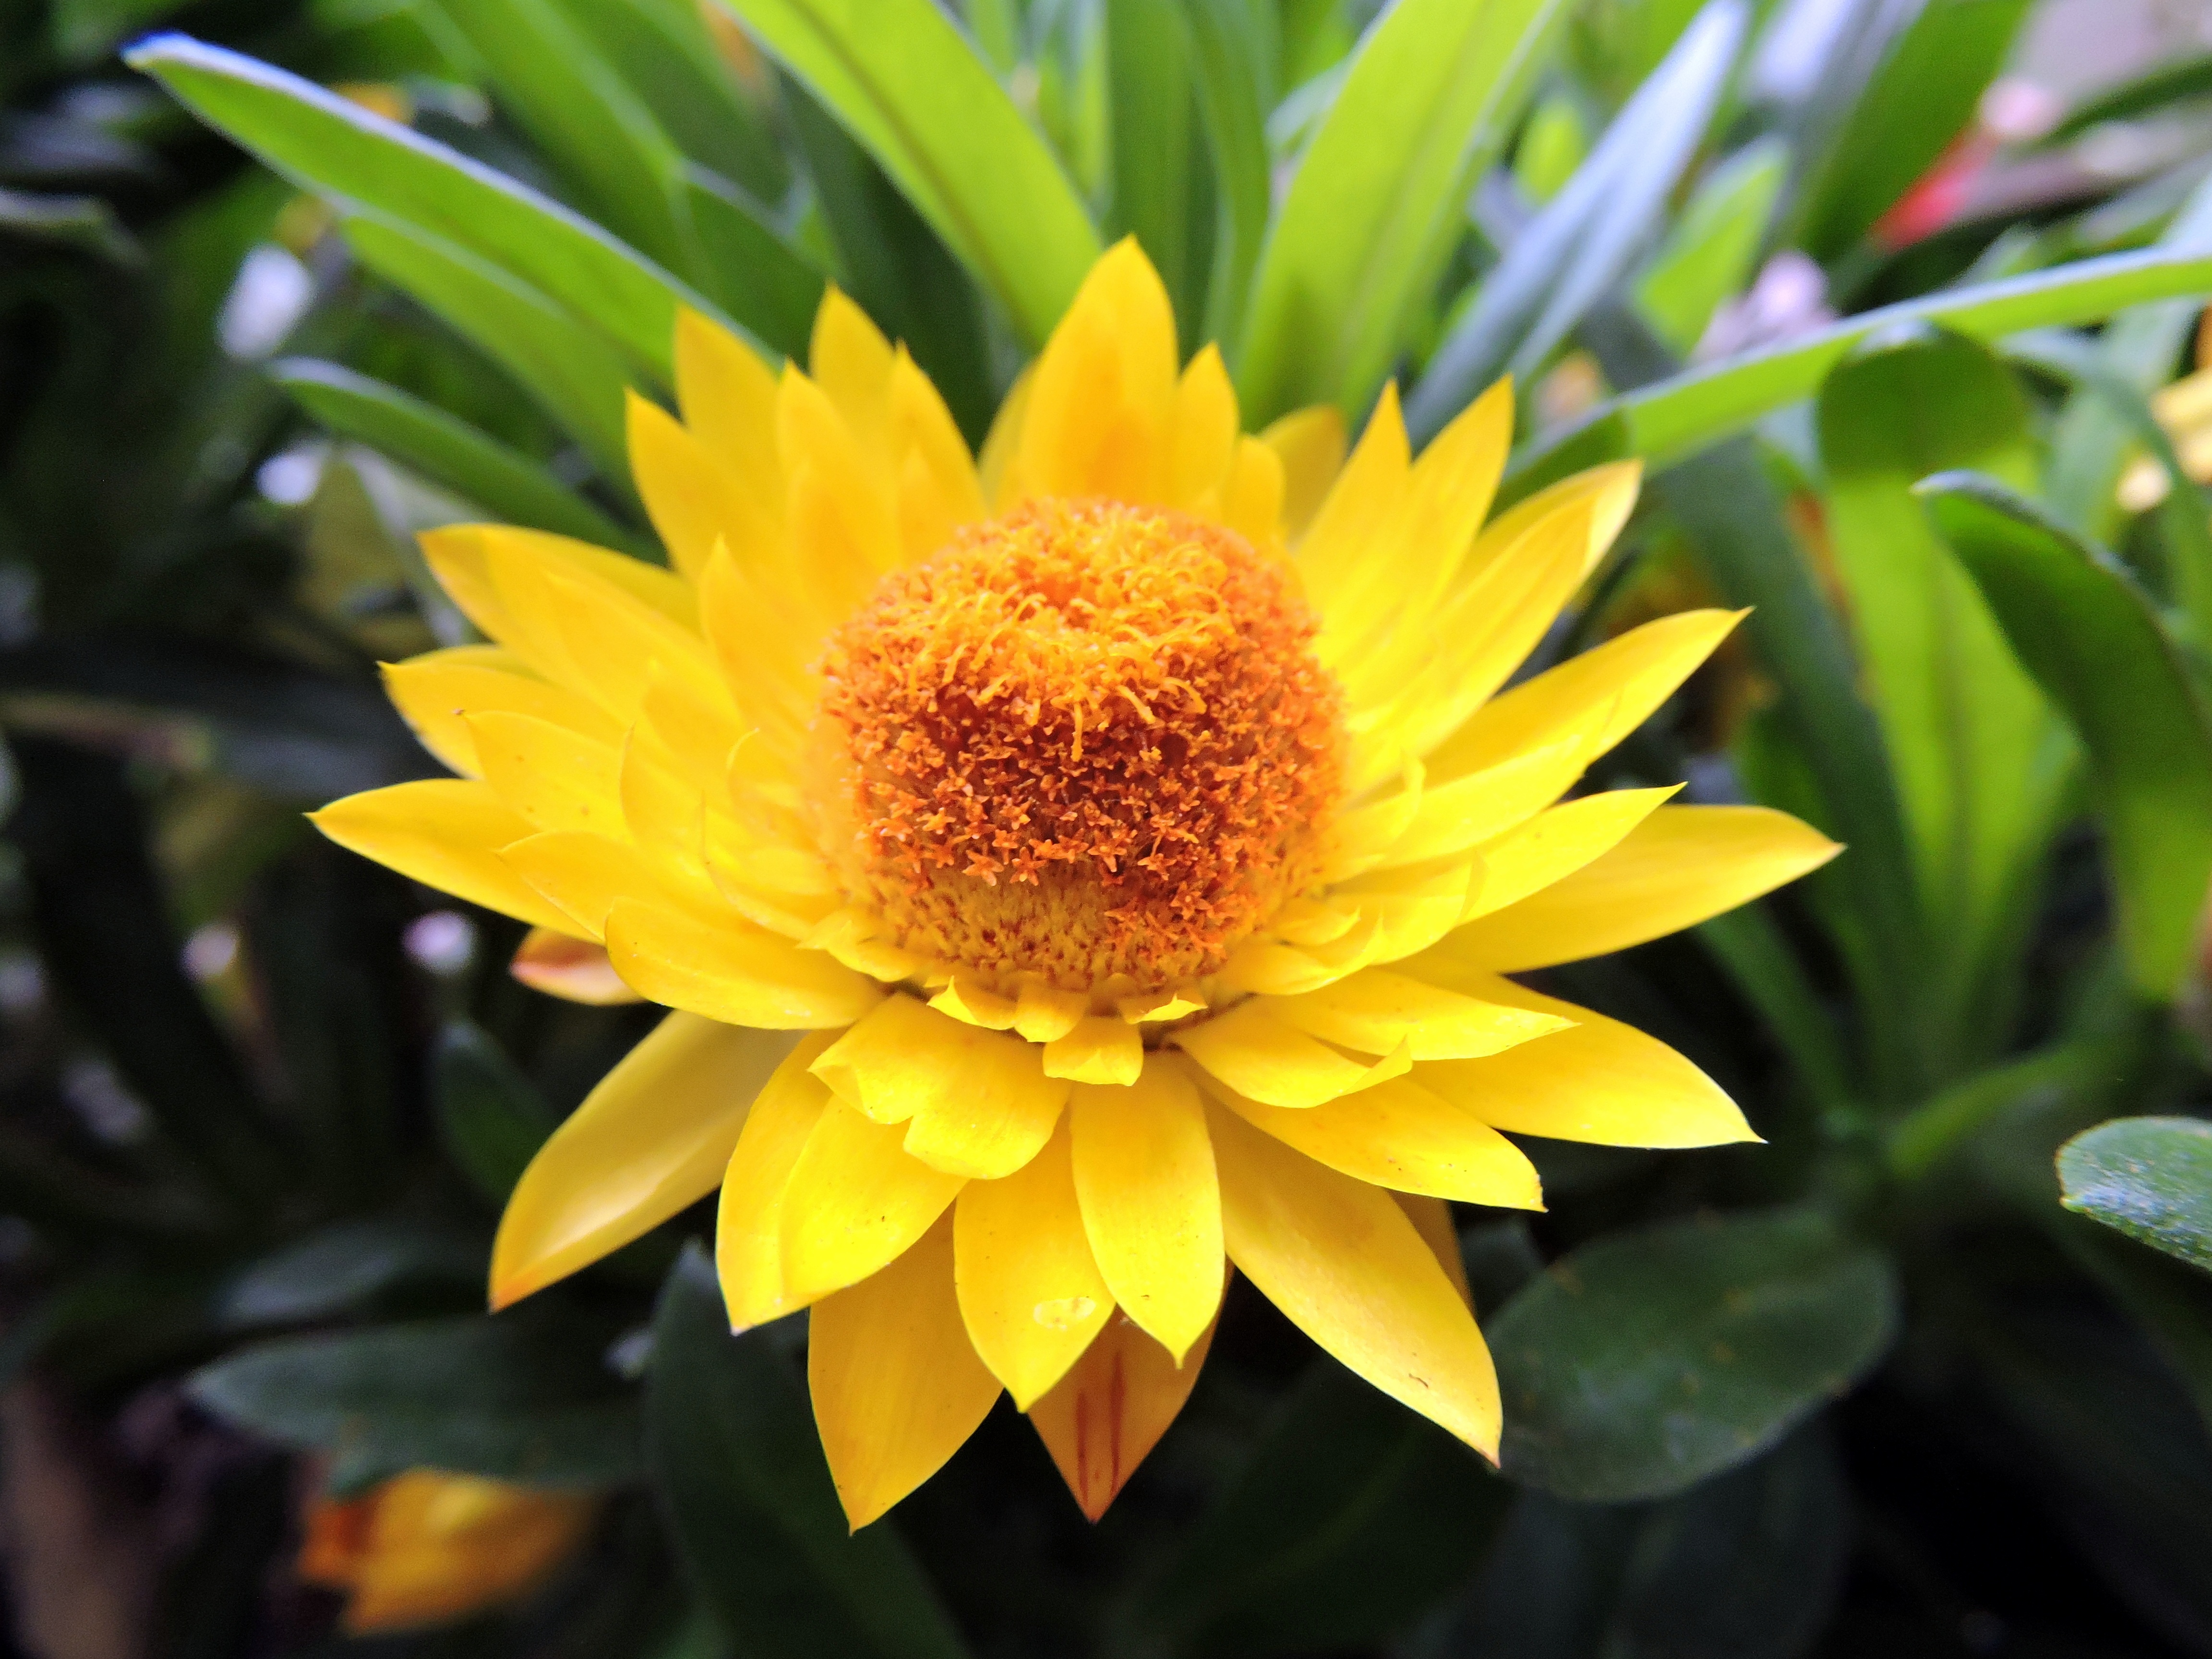
nature, plant, flower, petal, spring, color, botany, yellow, flora, beauty, macro photography, flowering plant, daisy family, faye, land plant